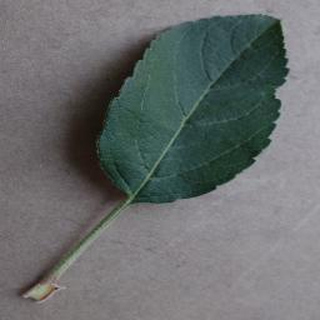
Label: healthy_apple